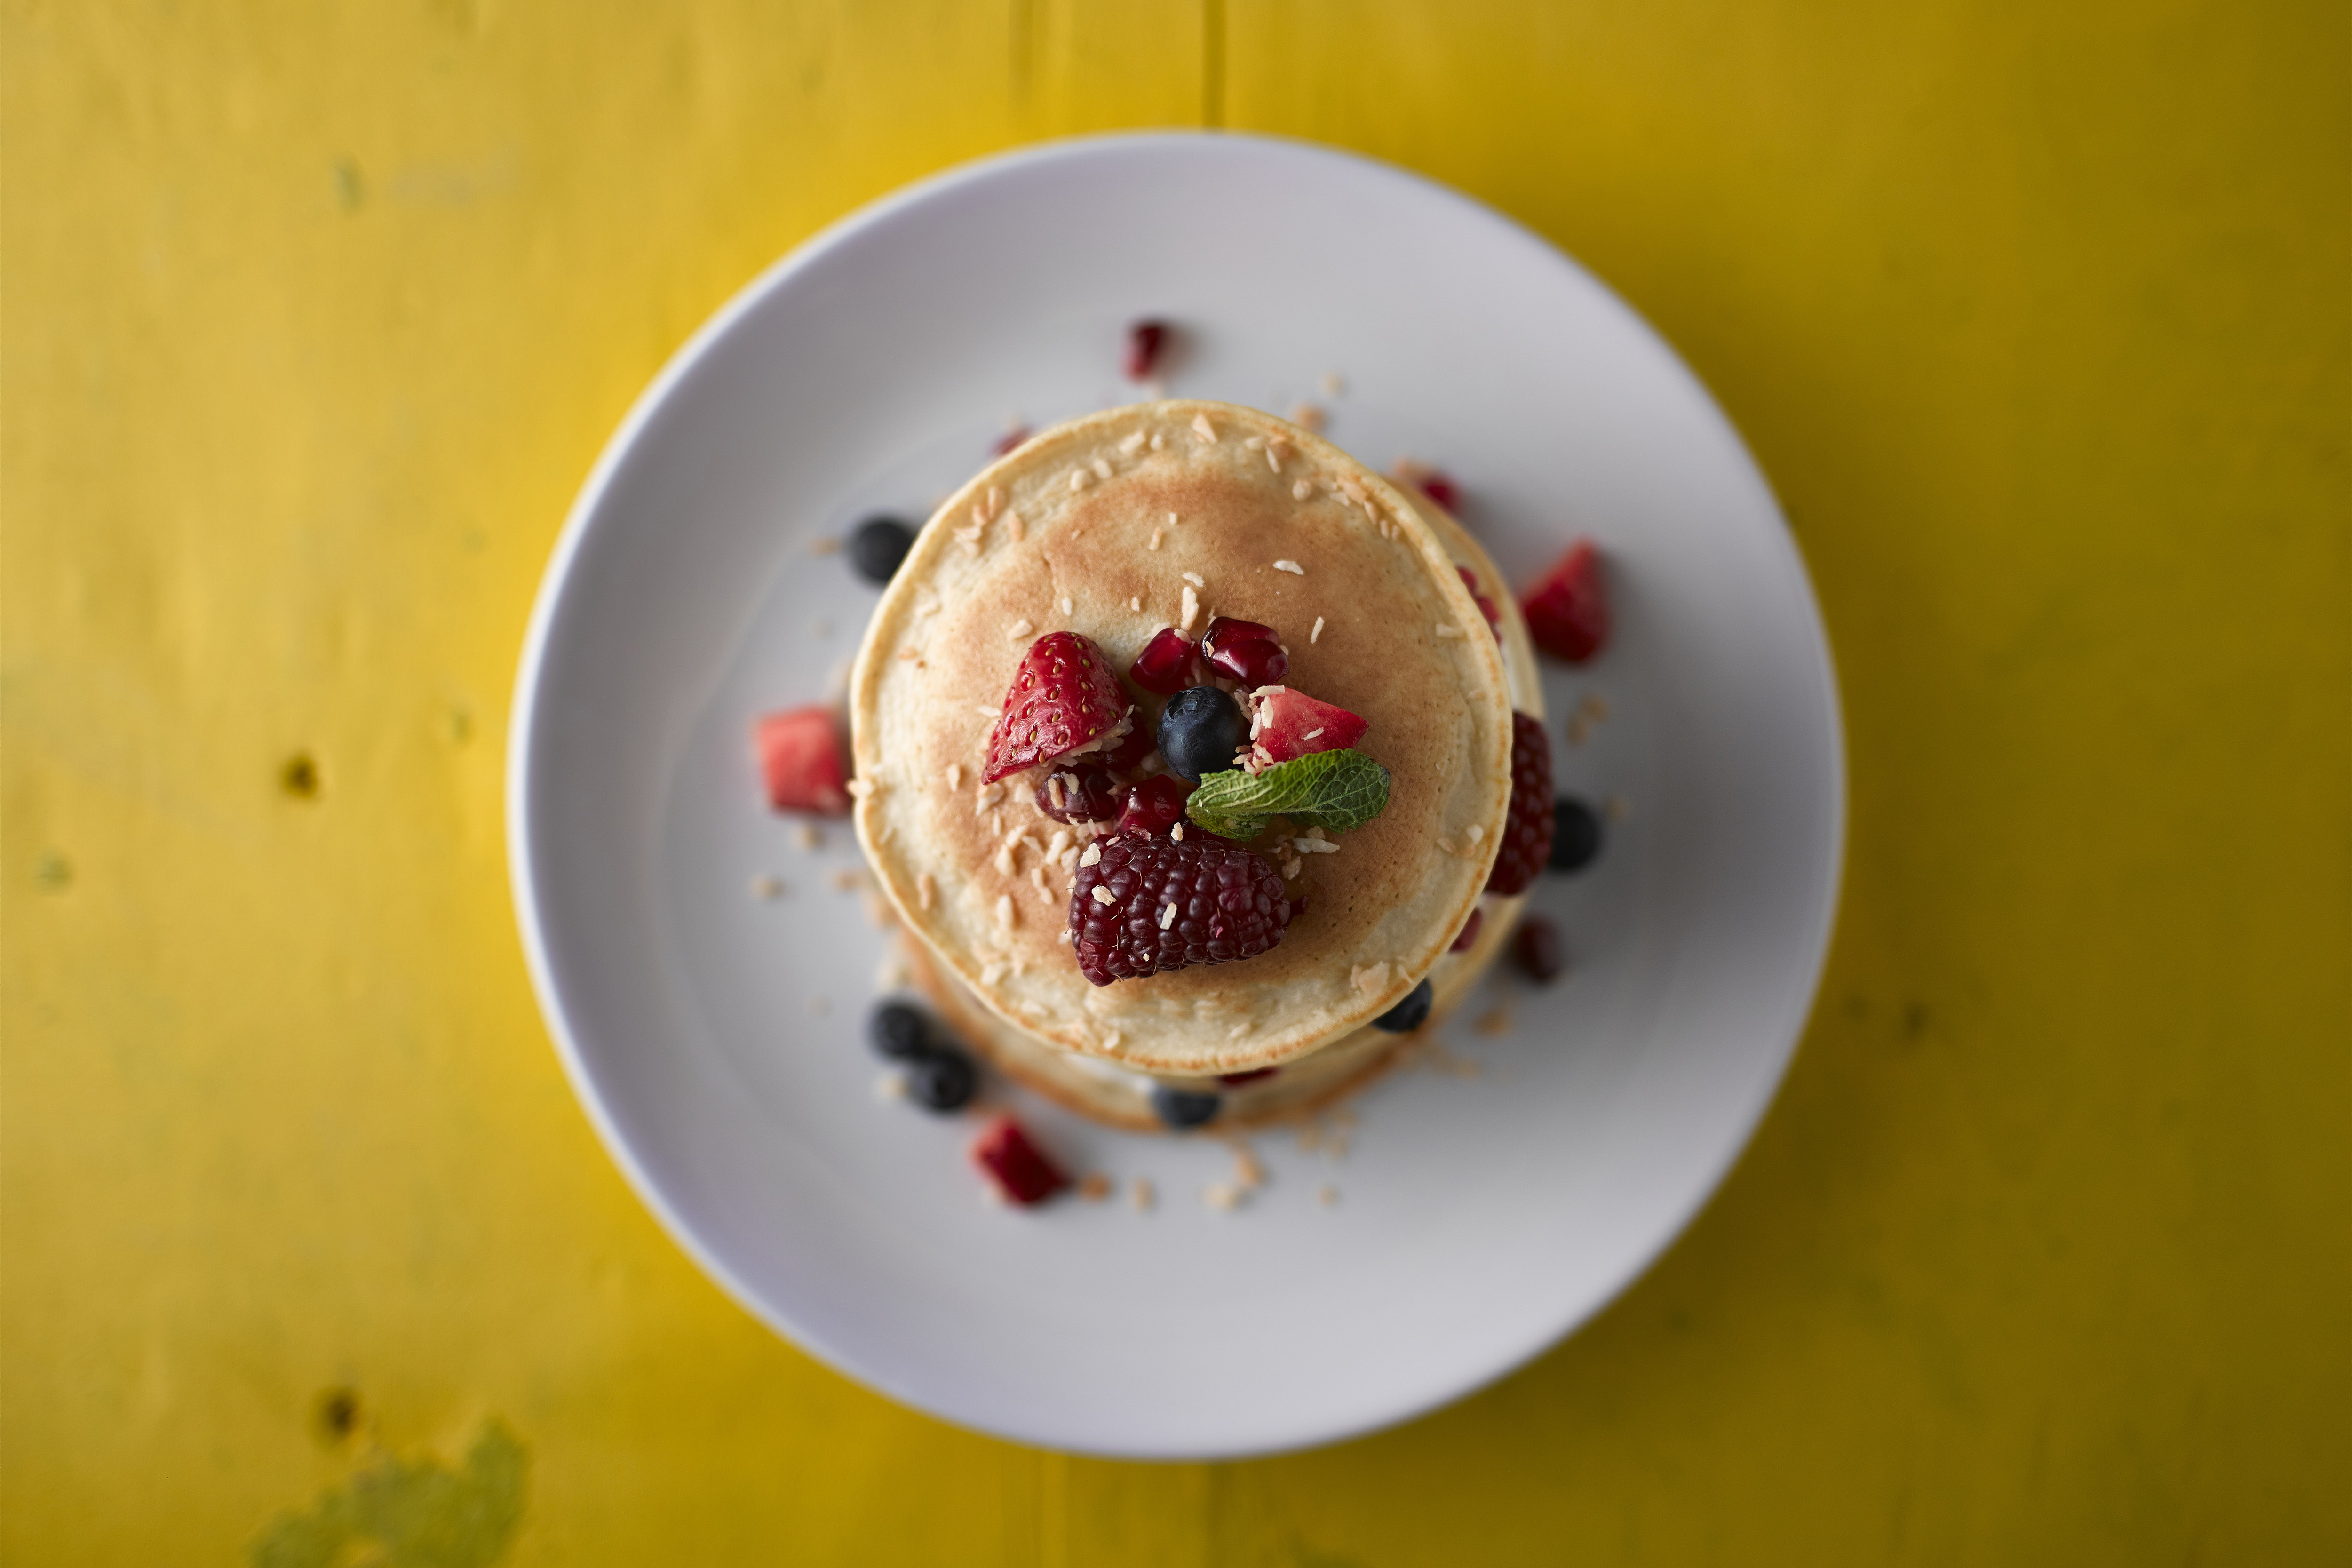
food, dish, cuisine, ingredient, dessert, sweetness, cranberry, produce, finger food, baked goods, appetizer, baking